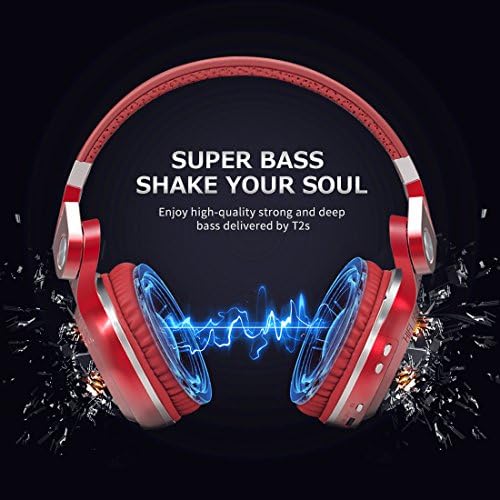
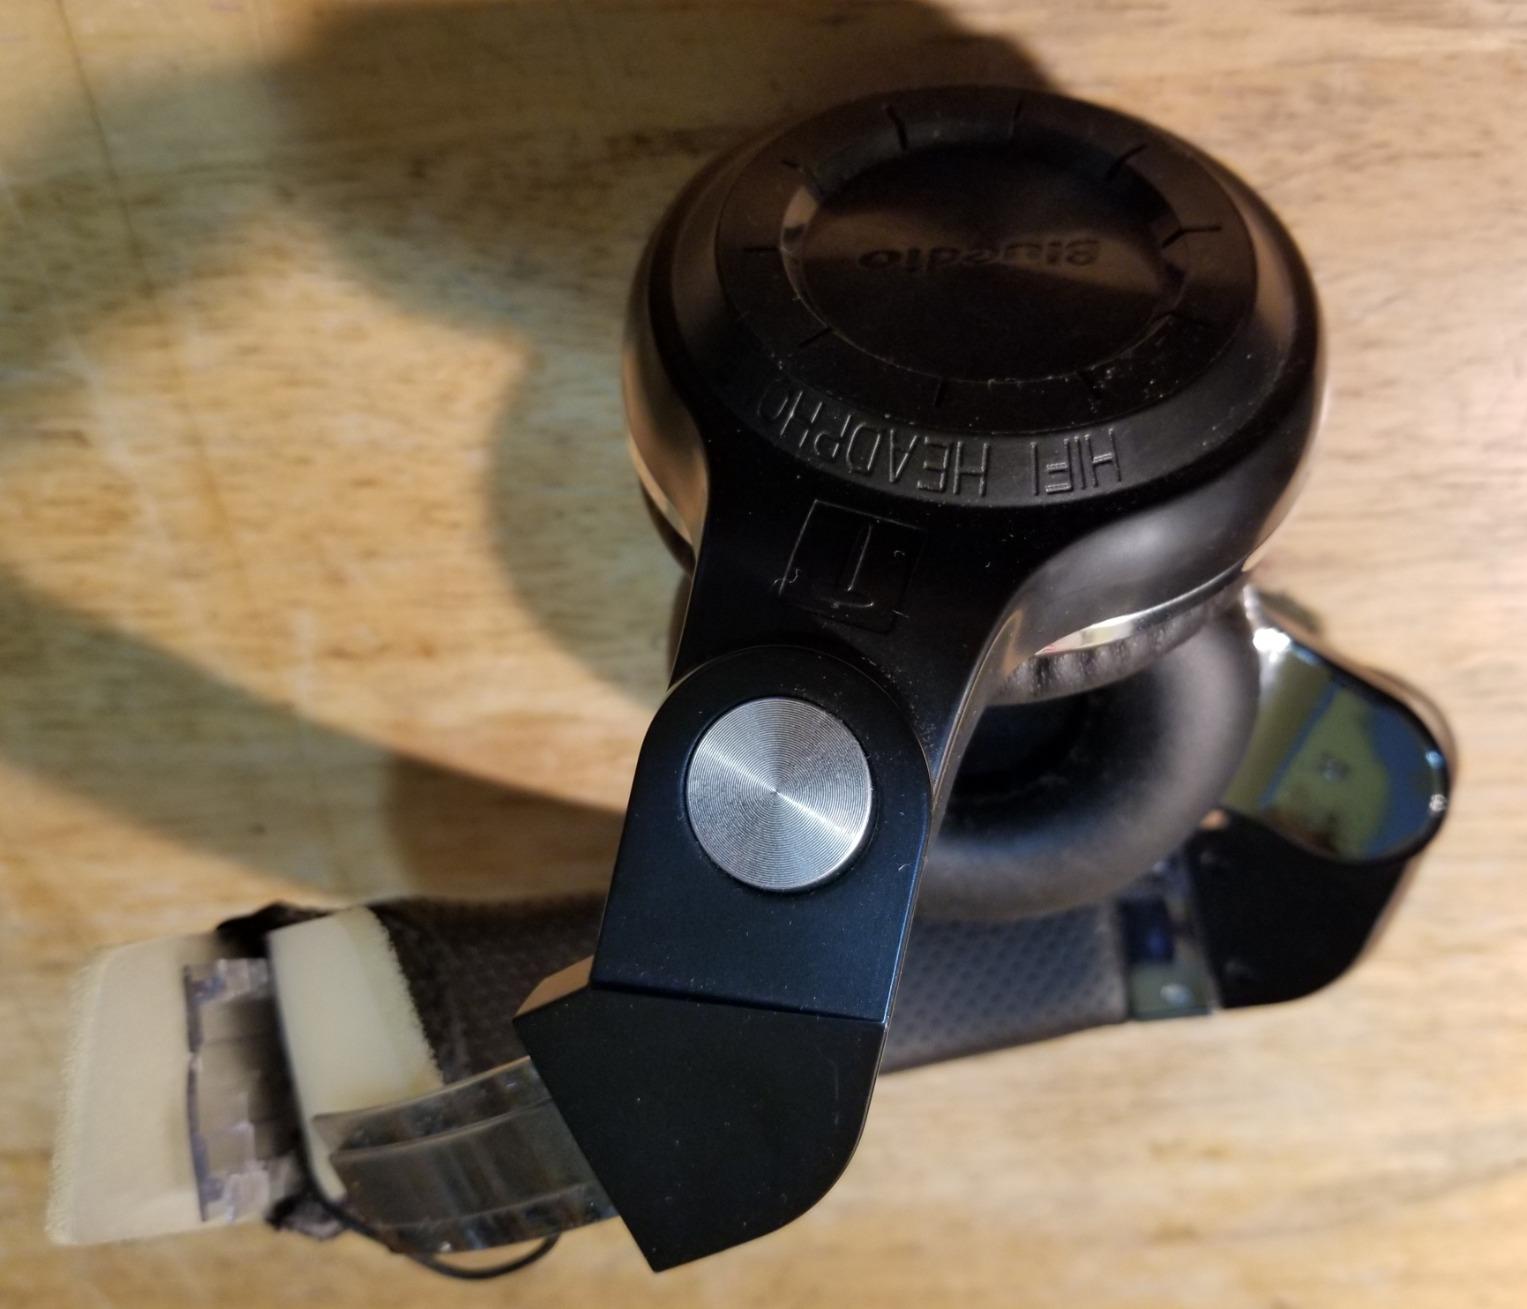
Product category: headphones
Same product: no